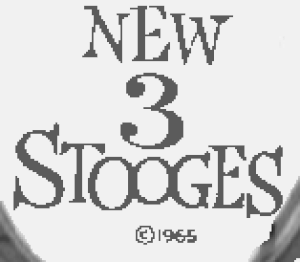
Cet article contient une liste non-définitive des films du domaine public aux États-Unis. Il existe des films que certaines sources citées placent dans le domaine public des États-Unis. Être dans le domaine public se rapporte à des œuvres cinématographiques, dramatiques, littéraires, musicales et artistiques qu'aucun gouvernement, organisation ou individu ne possède et donc est une propriété commune. Cette liste n'est pas exhaustive; la plus grande partie des films du domaine public ne sont pas inclus ici pour diverses raisons.